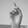
ASL letter: D